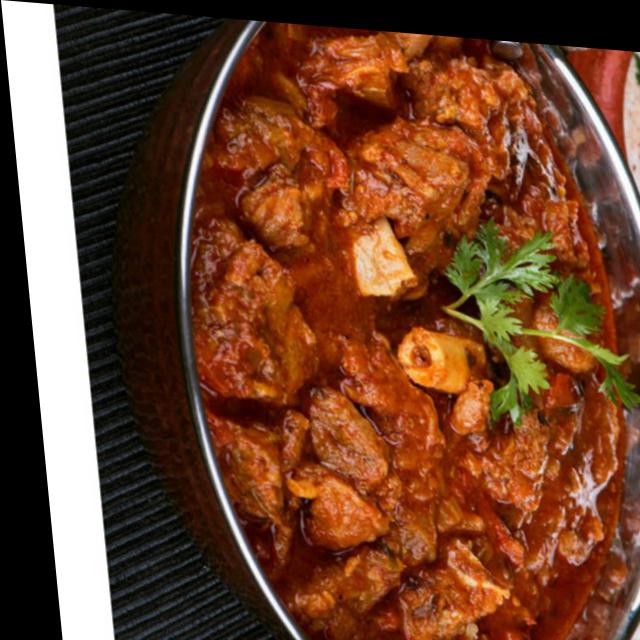
Dish: mutton_curry